Campus of the University of California, Berkeley

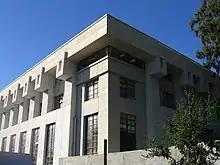
Cory Hall, as remodeled with fifth floor

From 1927 until his death in 1936, George W. Kelham was supervising architect for the campus; Kelham previously had arrived on the West Coast in the wake of the 1906 San Francisco earthquake and fire and remained there to design notable replacement buildings, including the San Francisco Public Library that was integrated into Howard's Beaux-Arts design for the city government complex at Civic Center. Subsequently, he was appointed the supervising architect of the campus at UCLA in 1925.